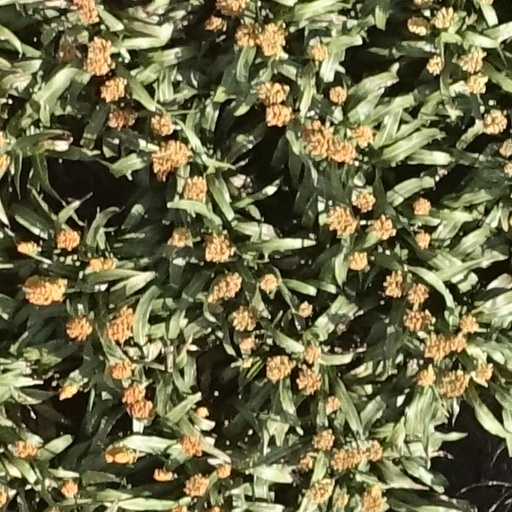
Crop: sorghum